Pencak silat

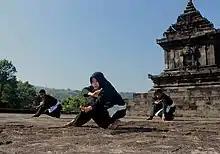
Pencak silat performed by the local community at Candi Barong, Sleman, Yogyakarta in Indonesia

The lucrative spice trade eventually brought colonists from Europe, first the Portuguese followed by the Dutch and British. The Dutch East India Company became the dominant power and established full colonial rule in Indonesia. Local revolts and uprisings were common, but all were suppressed by the Dutch armed with guns and cannons. The Dutch brought in even more Chinese workers to Indonesia, which brought a greater variety of local kuntao systems. But while the Europeans could effectively overtake and hold the cities, they found it impossible to control the smaller villages and roads connecting them. Indonesians took advantage of this, fighting an underground war through guerilla tactics. Local weapons were recorded as being used against the Dutch, particularly knives and edged weapons such as the golok, parang, kris and klewang.